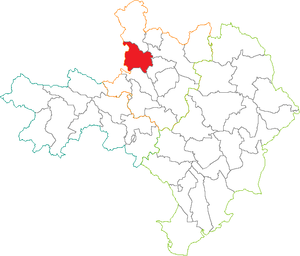
Situation du canton dans le département du Gard (France)